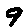
Label: 9